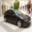
Label: automobile